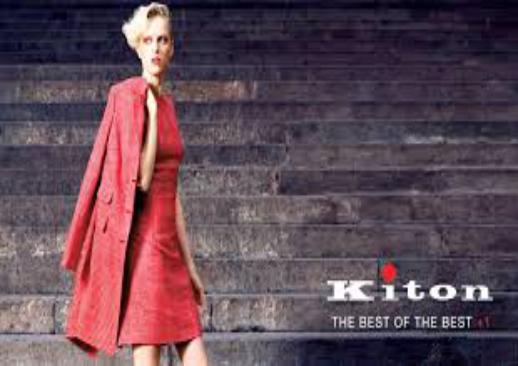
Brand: Kiton
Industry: Clothes